Robert Fowler (diplomat)

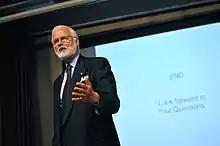
Robert Fowler

Robert R. Fowler (born 18 August 1944) is a Canadian diplomat and was the special envoy of UN Secretary-General Ban Ki-moon to Niger from mid-2008 to 2009, to find a solution to the conflict in Agadez region.